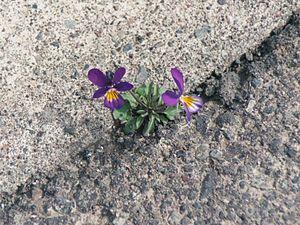
Violette, variété sauvage. Photographie numérisée à partir d'une pellicule argentique, image originale retaillée avec le fr:Gimp. La photographie a été prise dans le port de Grenivík, en fr:Islande.
La famille des Violaceae est constituée de plantes dicotylédones ; elle comprend 800 espèces réparties en 16 à 23 genres. C'est le botaniste August Batsch qui crée cette famille sous le nom de Violariae dans son ouvrage Tabula affinitatum regni vegetabilis en 1802, d'après le nom classique latin du genre type Viola.